Fiona Apple

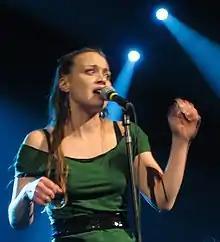
Apple performing in Seattle, Washington, 2006

In June 2006, Apple appeared on the joke track "Come Over and Get It (Up in 'Dem Guts)" by comedian Zach Galifianakis. Galifianakis previously appeared in the music video for Apple's "Not About Love". Apple recorded a cover of "Sally's Song" for the 2006 special edition release of the soundtrack for the Tim Burton film "The Nightmare Before Christmas". In May 2006, Apple paid tribute to Elvis Costello on VH1's concert series "Decades Rock Live!," by performing Costello's hit "I Want You". Her version was subsequently released as a digital single. Apple toured the East Coast during August 2007, with Nickel Creek. In 2008, Apple recorded a duet titled "Still I" with Christophe Deluy. In 2009, Apple covered "Why Try to Change Me Now" and "I Walk A Little Faster" for "The Best Is Yet to Come – The Songs of Cy Coleman".